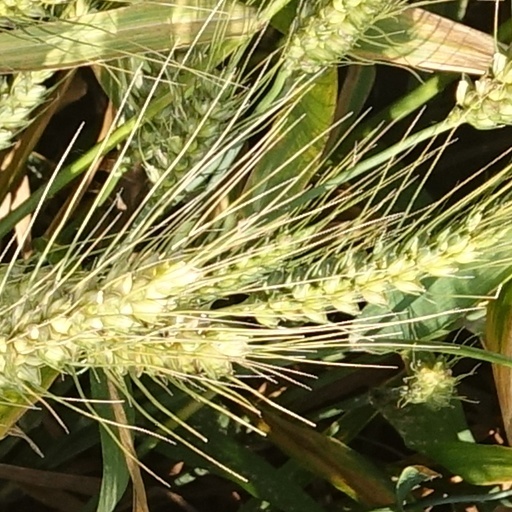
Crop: wheat